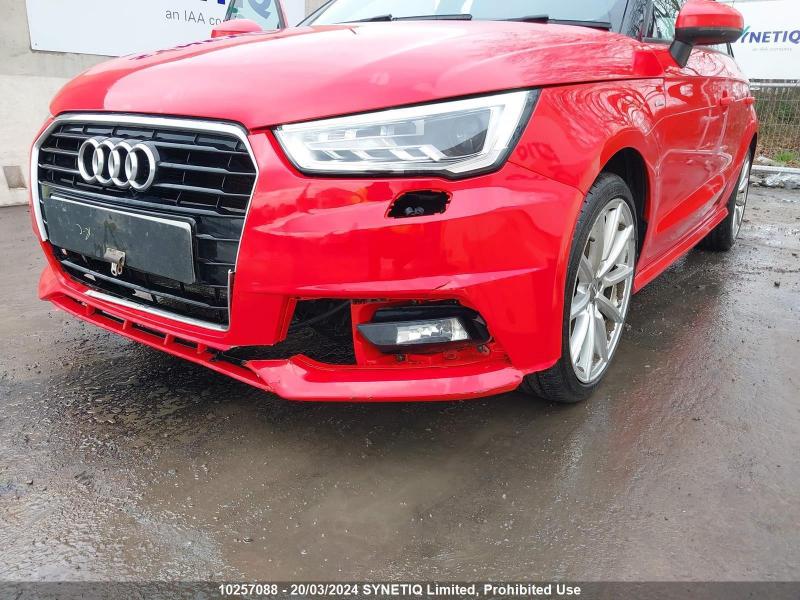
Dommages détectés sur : pare-choc avant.
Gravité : mineur